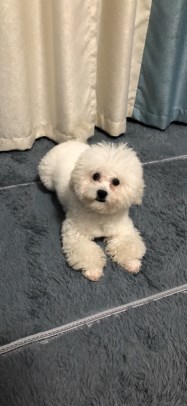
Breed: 3083-n000117-Bichon_Frise